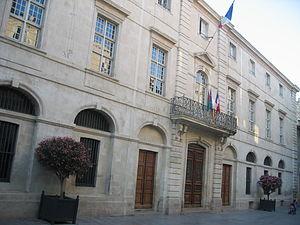
Nîmes est une commune du sud de la France, préfecture du département du Gard en région Occitanie. Ses habitants se nomment les Nîmois.